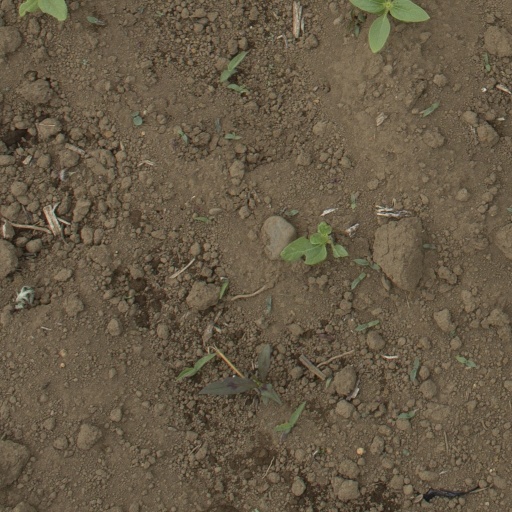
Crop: Jerusalem artichoke